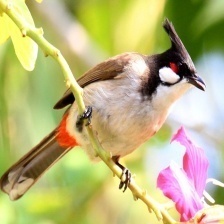
Species: RED WISKERED BULBUL
Scientific name: PYCNONOTUS JOCOSUS